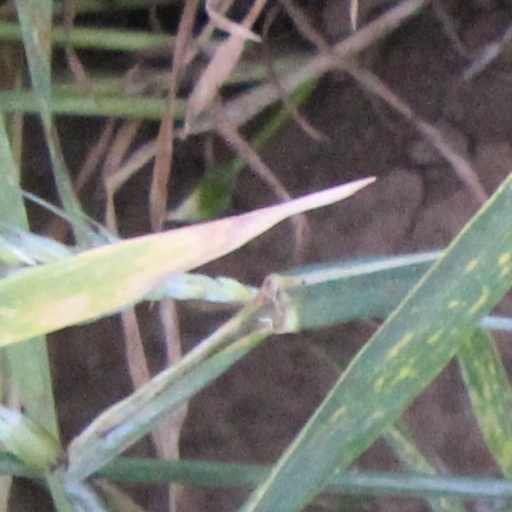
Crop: wheat